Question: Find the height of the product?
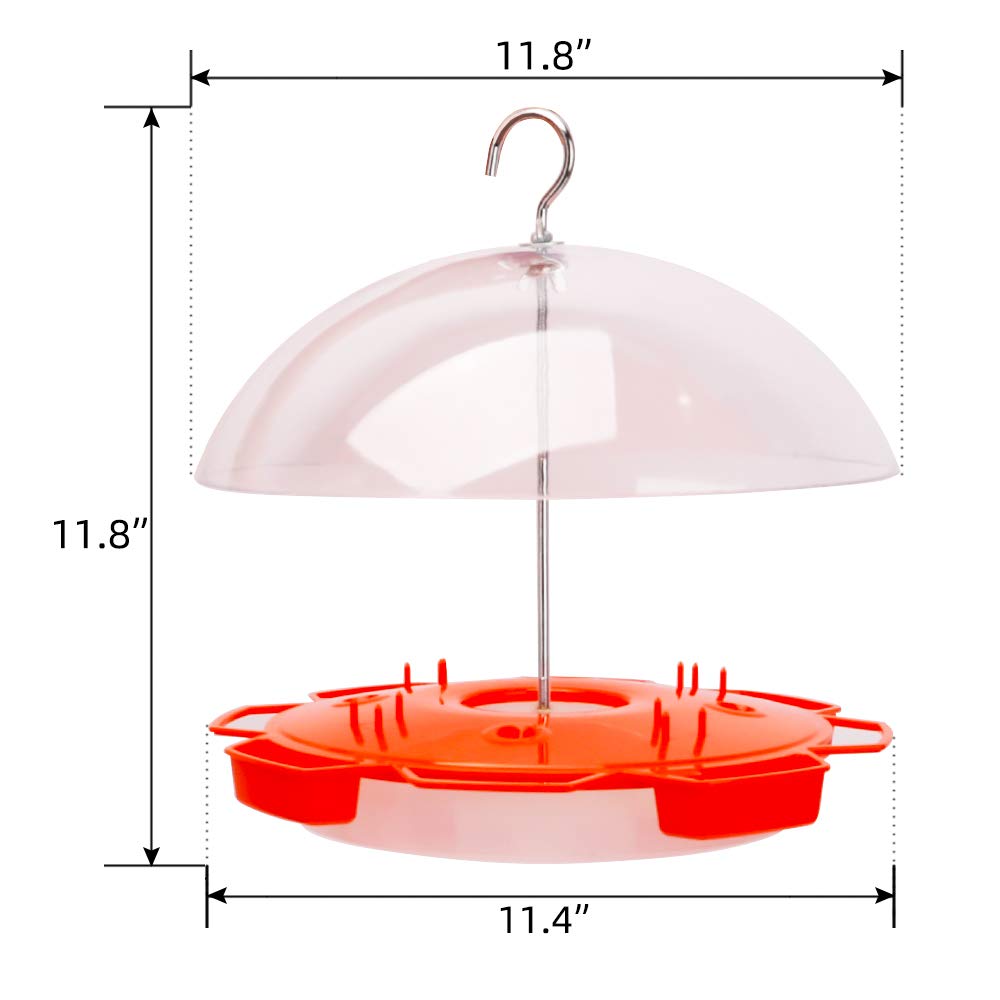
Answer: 11.8 inch